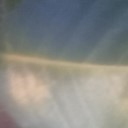
Label: Leaf_rust